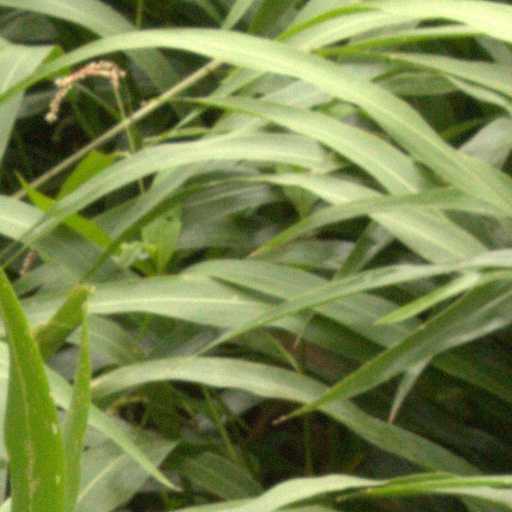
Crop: sorghum